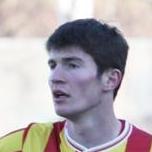
Age: 20